Choti Si Kahani

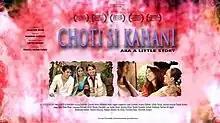

Choti Si Kahani is a 2011 TV serial directed by Kamran Qureshi, written by Haseena Moin and produced by the production house Eveready Pictures.